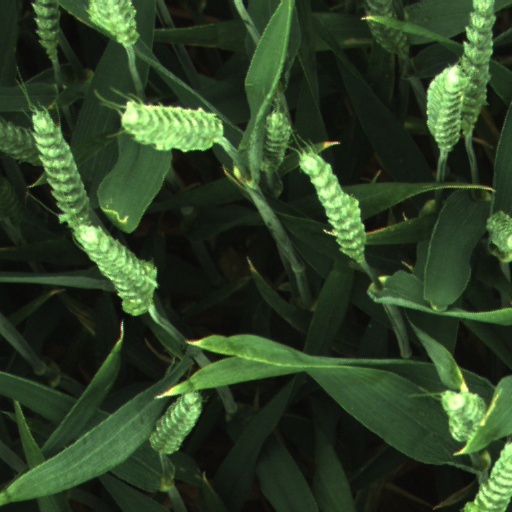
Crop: wheat